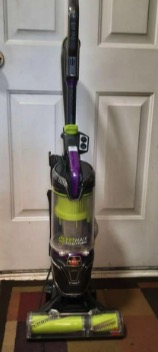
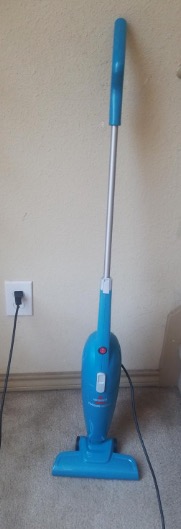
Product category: items_vacuum
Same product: no